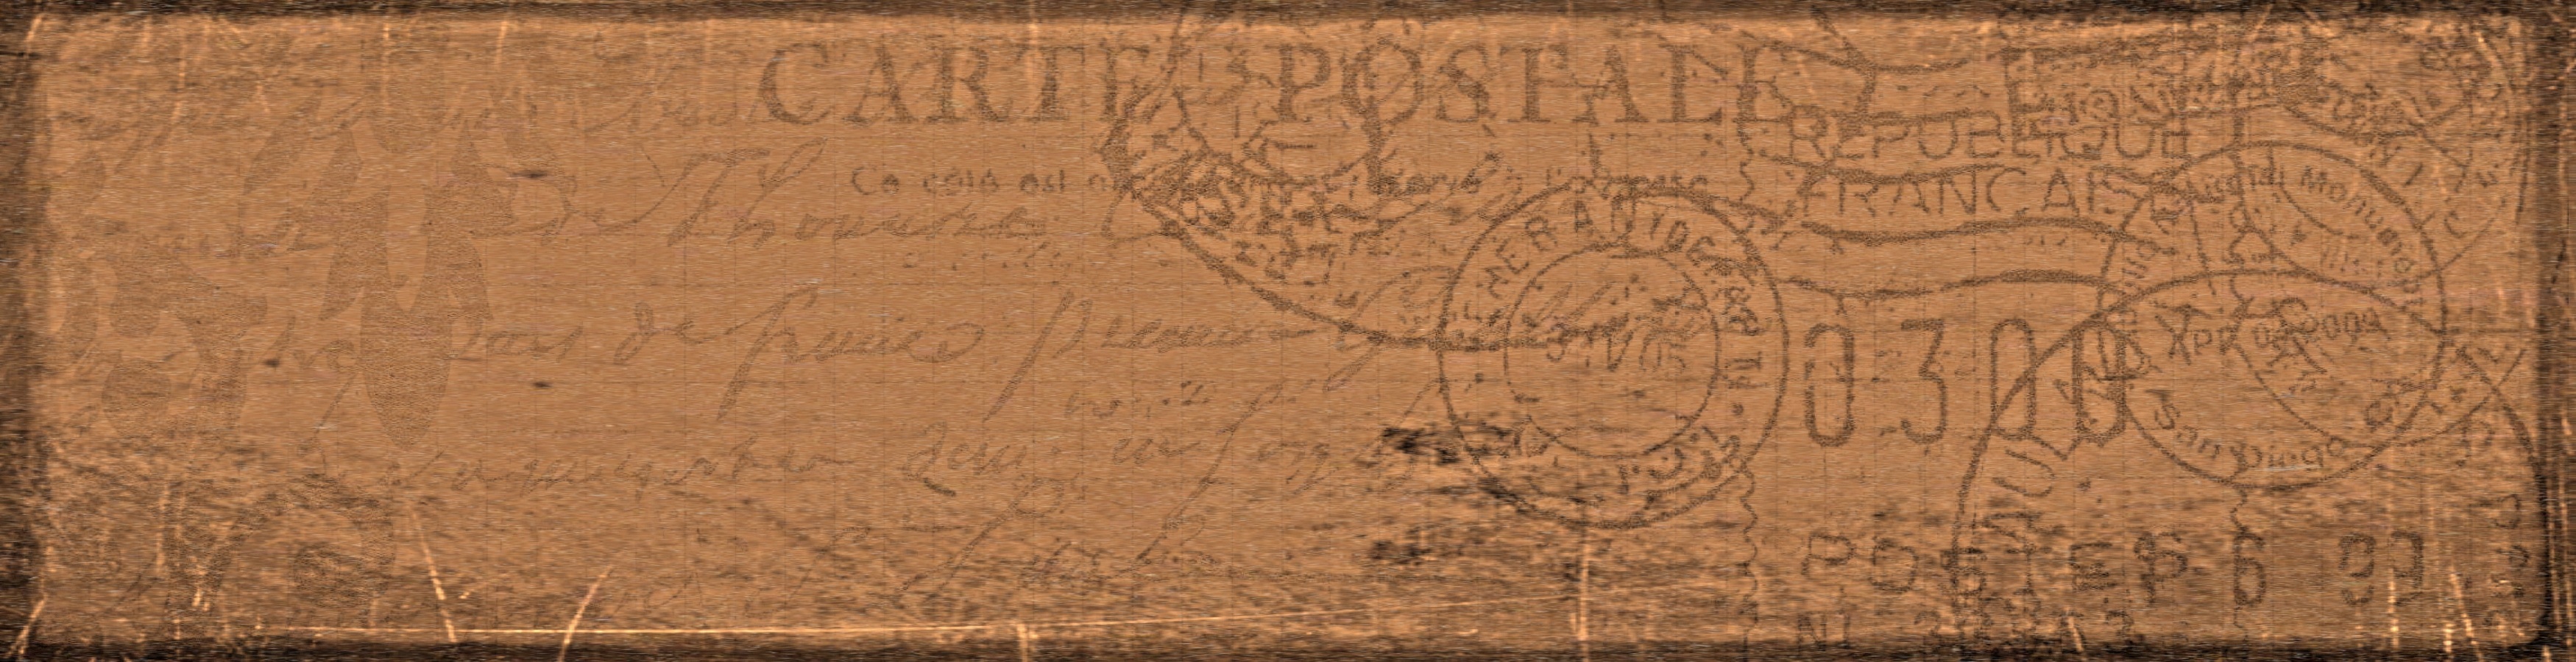
post, wood, wall, soil, nostalgia, brick, material, postcard, token, old fashioned